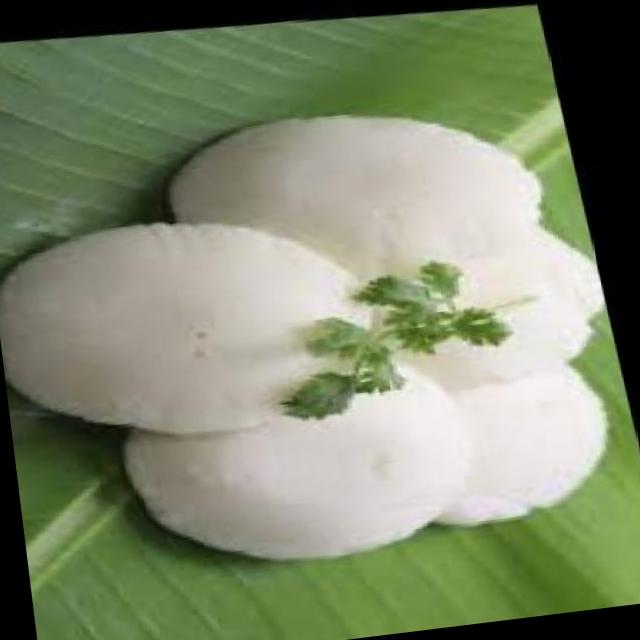
Dish: idli